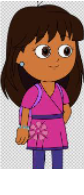
Portrait style: Cartoon Portrait